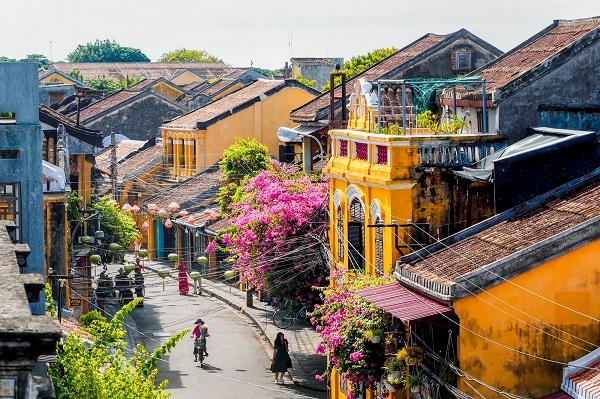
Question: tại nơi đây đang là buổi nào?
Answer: buổi sáng